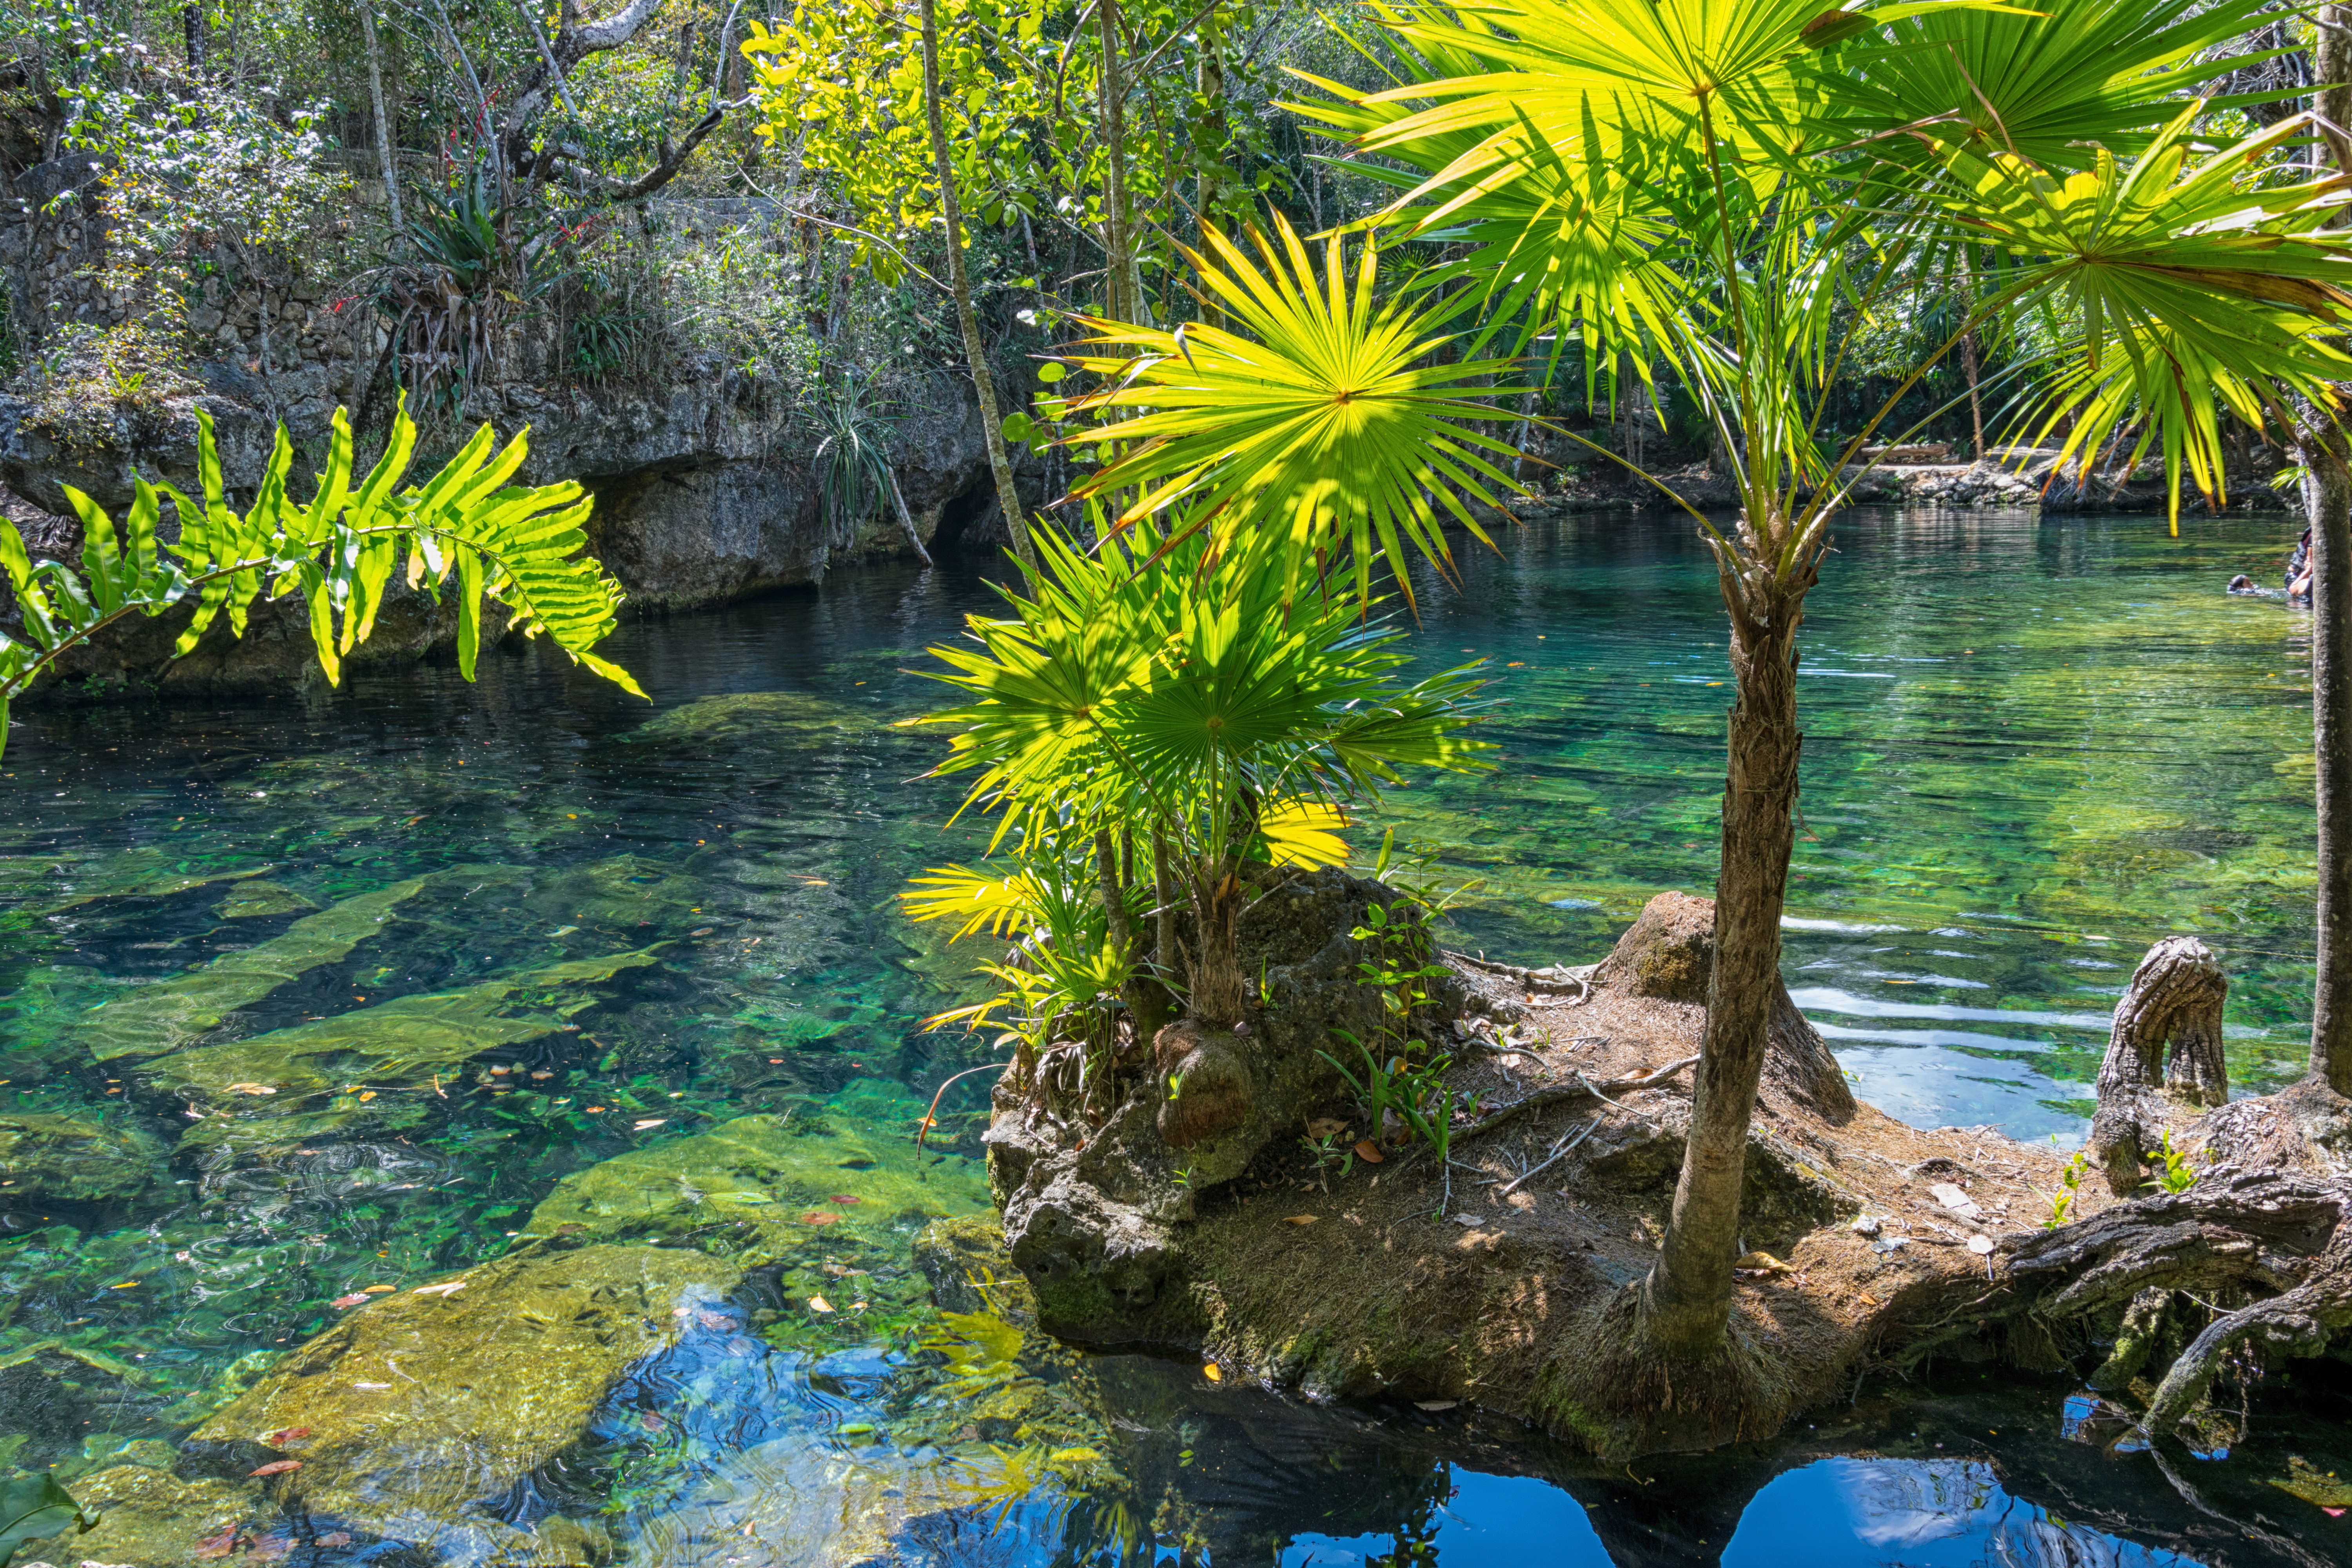
tree, water, nature, forest, plant, sunlight, flower, lake, summer, travel, pond, clear, environment, stream, cave, green, reflection, jungle, hike, peninsula, botany, freedom, garden, trees, stones, mexico, vegetation, rainforest, day, habitat, palm trees, tropics, yucatan, rainwater, freshwater, cenote, central america, natural environment, woody plant, arecales